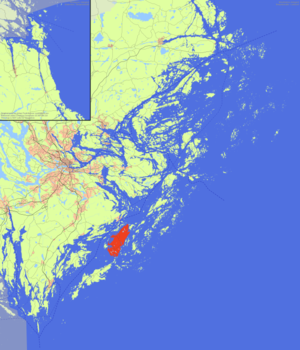
Ornö
Ornö er den største ø i Stockholms søndre skærgård og indgår i Ornö socken i Haninge kommun. Den er cirka 15 km lang og 3-4 km bred. Ornö har ca. 300 fastboende indbyggere men øens indbyggertal stiger kraftigt om sommeren da der er flere større fritidshusområder på øen.